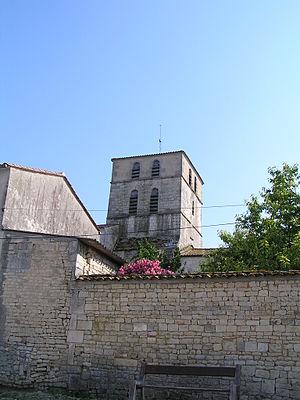
église de Chassors (St-Romain, prieuré bénédictin), Charente, France
Chassors est une commune du Sud-Ouest de la France, située dans le département de la Charente.